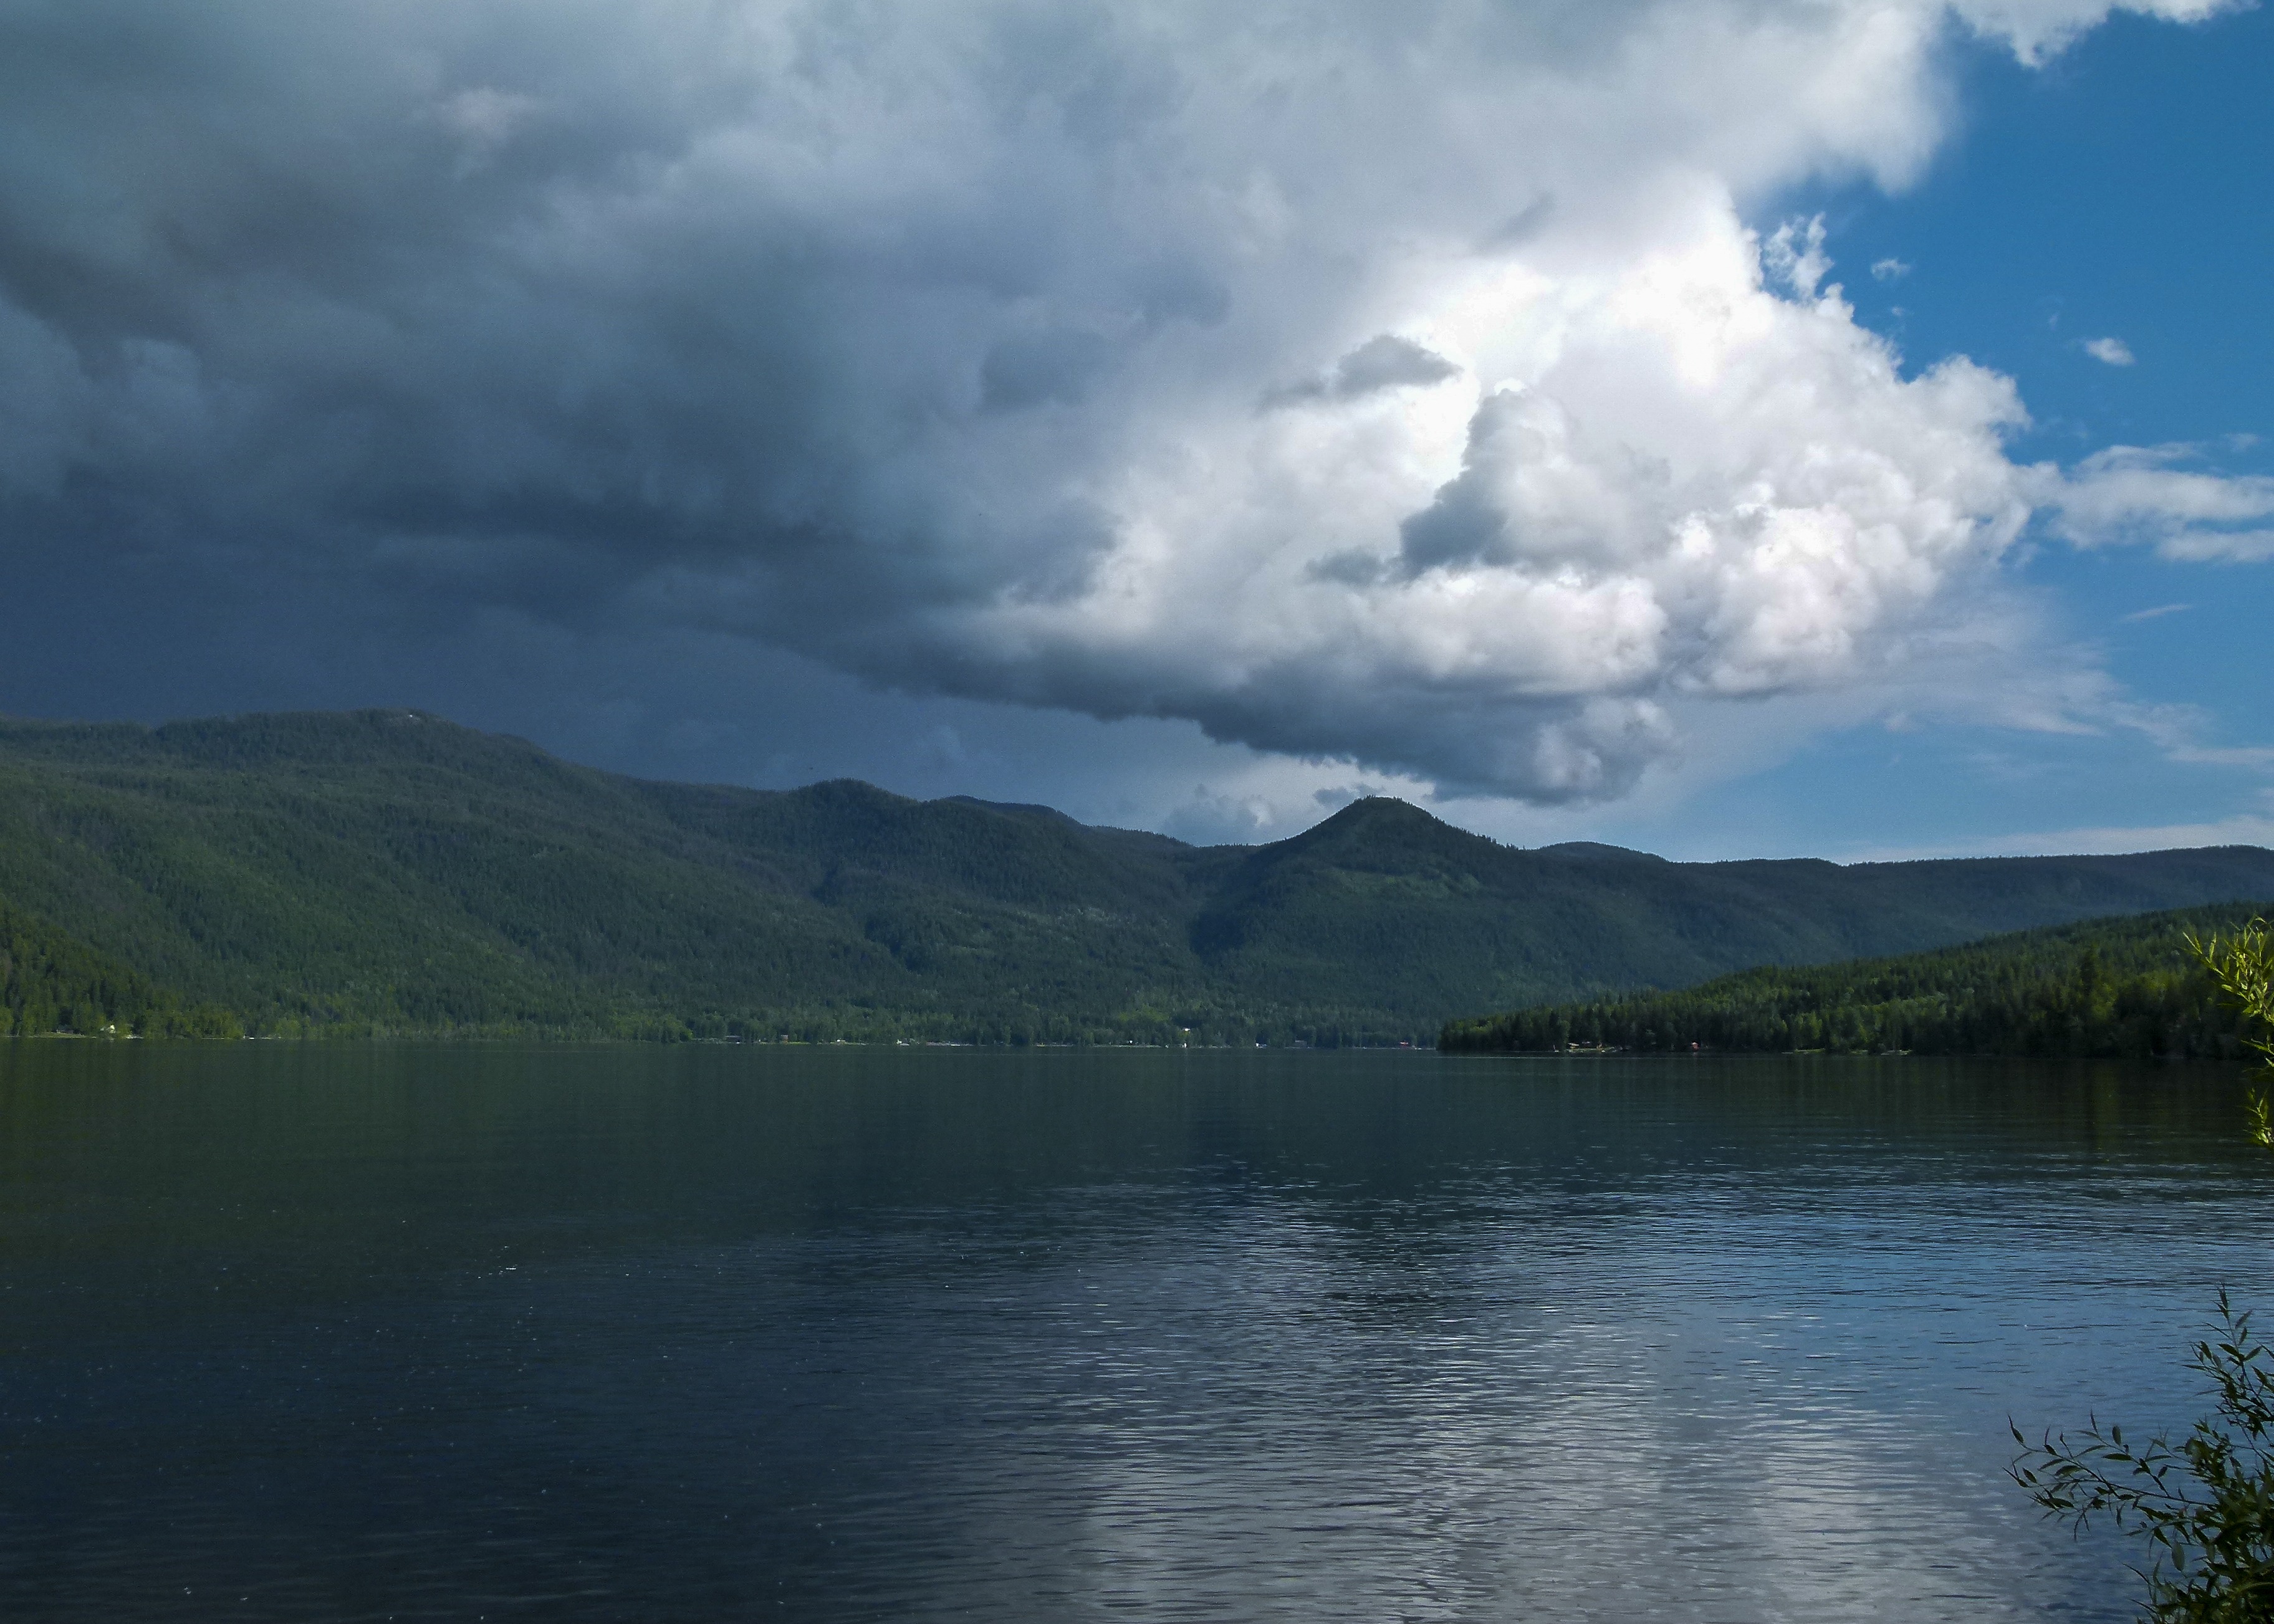
landscape, water, nature, mountain, cloud, lake, river, mountain range, reflection, scenery, weather, fjord, reservoir, highland, body of water, trees, clouds, canada, thunderstorm, fell, loch, british columbia, canim lake, meteorological phenomenon, atmospheric phenomenon, mountainous landforms